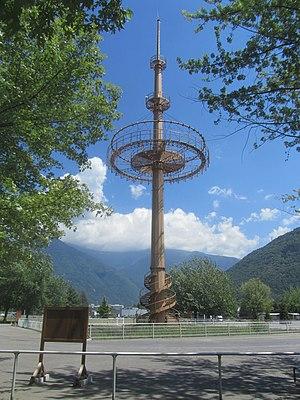
Mas des cérémonies dans le Campus olympique d'Albertville
Albertville est une commune française située dans le département de la Savoie en région Auvergne-Rhône-Alpes.